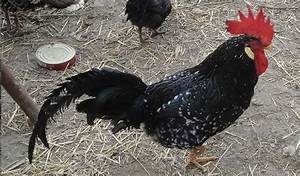
Label: gallina